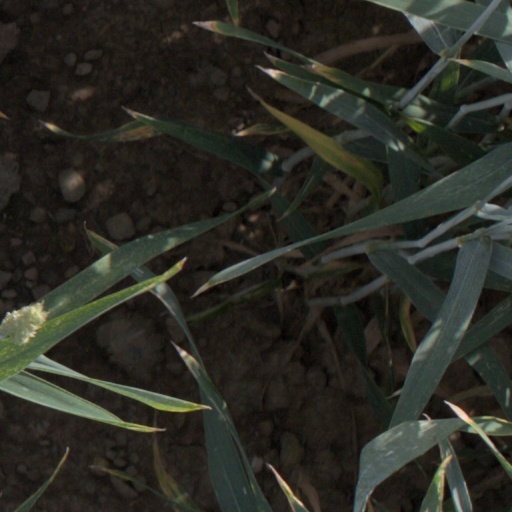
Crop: wheat